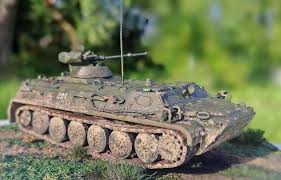
Label: MT_LB